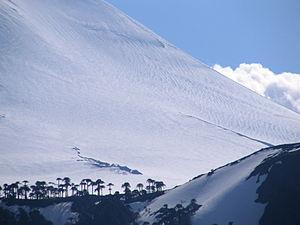
Las Araucarias est une station de sports d'hiver située dans la région de l'Araucanie, au Chili. Elle se trouve à 82 km de la capitale régionale, Temuco, sur le versant occidental du volcan Llaima dans le secteur « Los Paraguas » à l'intérieur du parc national de Conguillío.